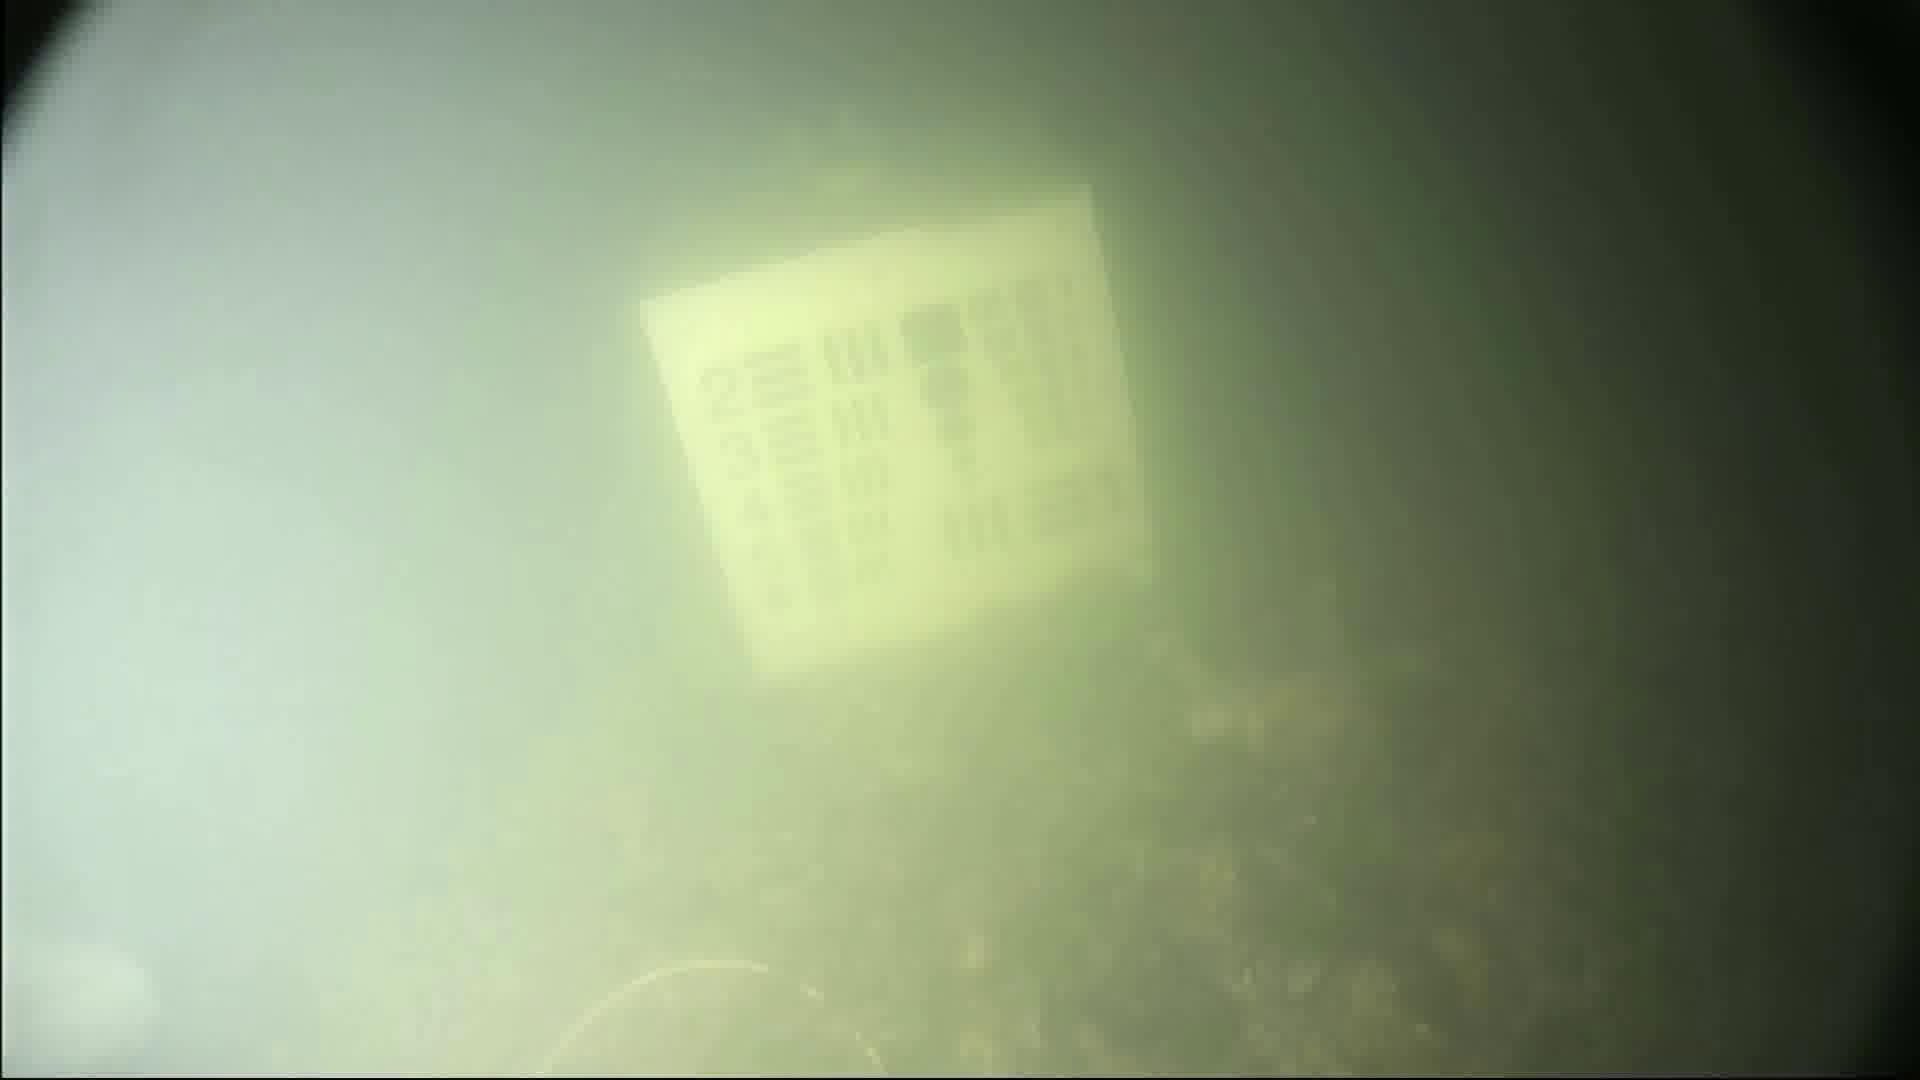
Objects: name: fish
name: crab